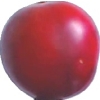
Label: cherry_wax_red